The Sims (video game)

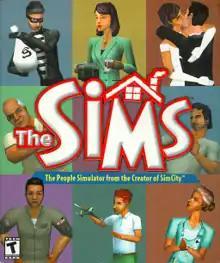
Microsoft Windows cover art

The Sims is a social simulation video game developed by Maxis and published by Electronic Arts in 2000. The game allows players to create and control virtual people, called "Sims", and manage their daily lives in a suburban setting. The game features an open-ended gameplay, where players can choose their own goals and objectives, and customize their Sims' appearance, personality, skills, relationships, and environment. A series of expansion packs were also released that add new content and features to the game, such as new careers, items, locations, and scenarios.